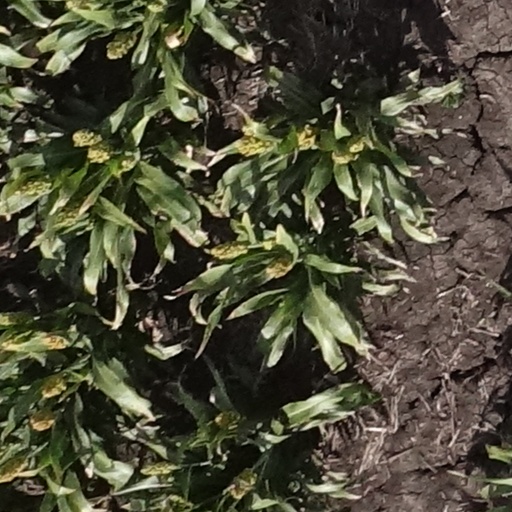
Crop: sorghum